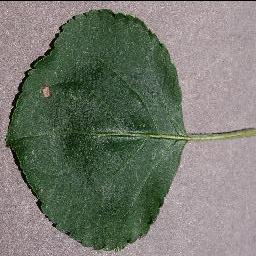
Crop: apple
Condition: black_rot